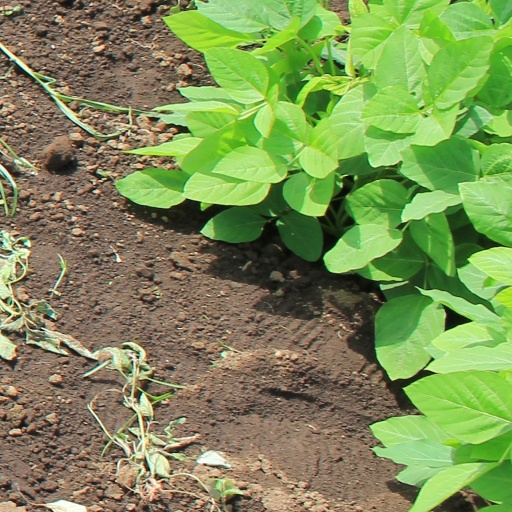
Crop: soybean